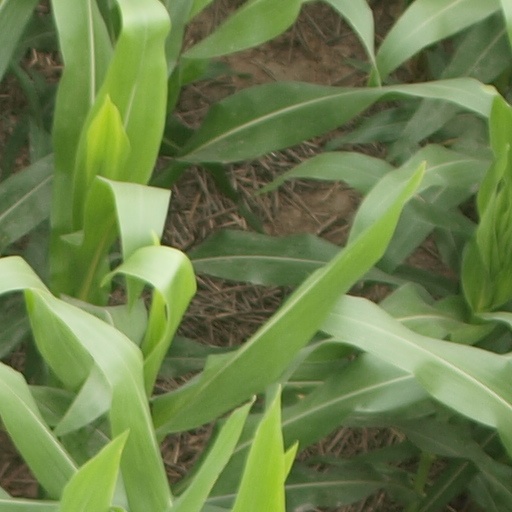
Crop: maize; corn